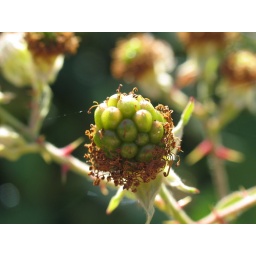
I thought this little guy looked liked green eggs sitting in a nest.